Roman Catholic Diocese of Rochester

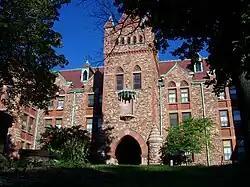
St. Bernard's Seminary, Rochester, New York (2012)

In September 1893, Saint Bernard's Seminary opened in Rochester with 39 seminarians and eight faculty members. The faculty included Edward Hanna as professor of dogmatic theology and Reverend Andrew Breen as professor of Hebrew and Scripture. McQuaid himself taught homiletics there. By 1910, Saint Bernard's had an enrollment of 233 seminarians, second only to St. Mary's Seminary in Baltimore.